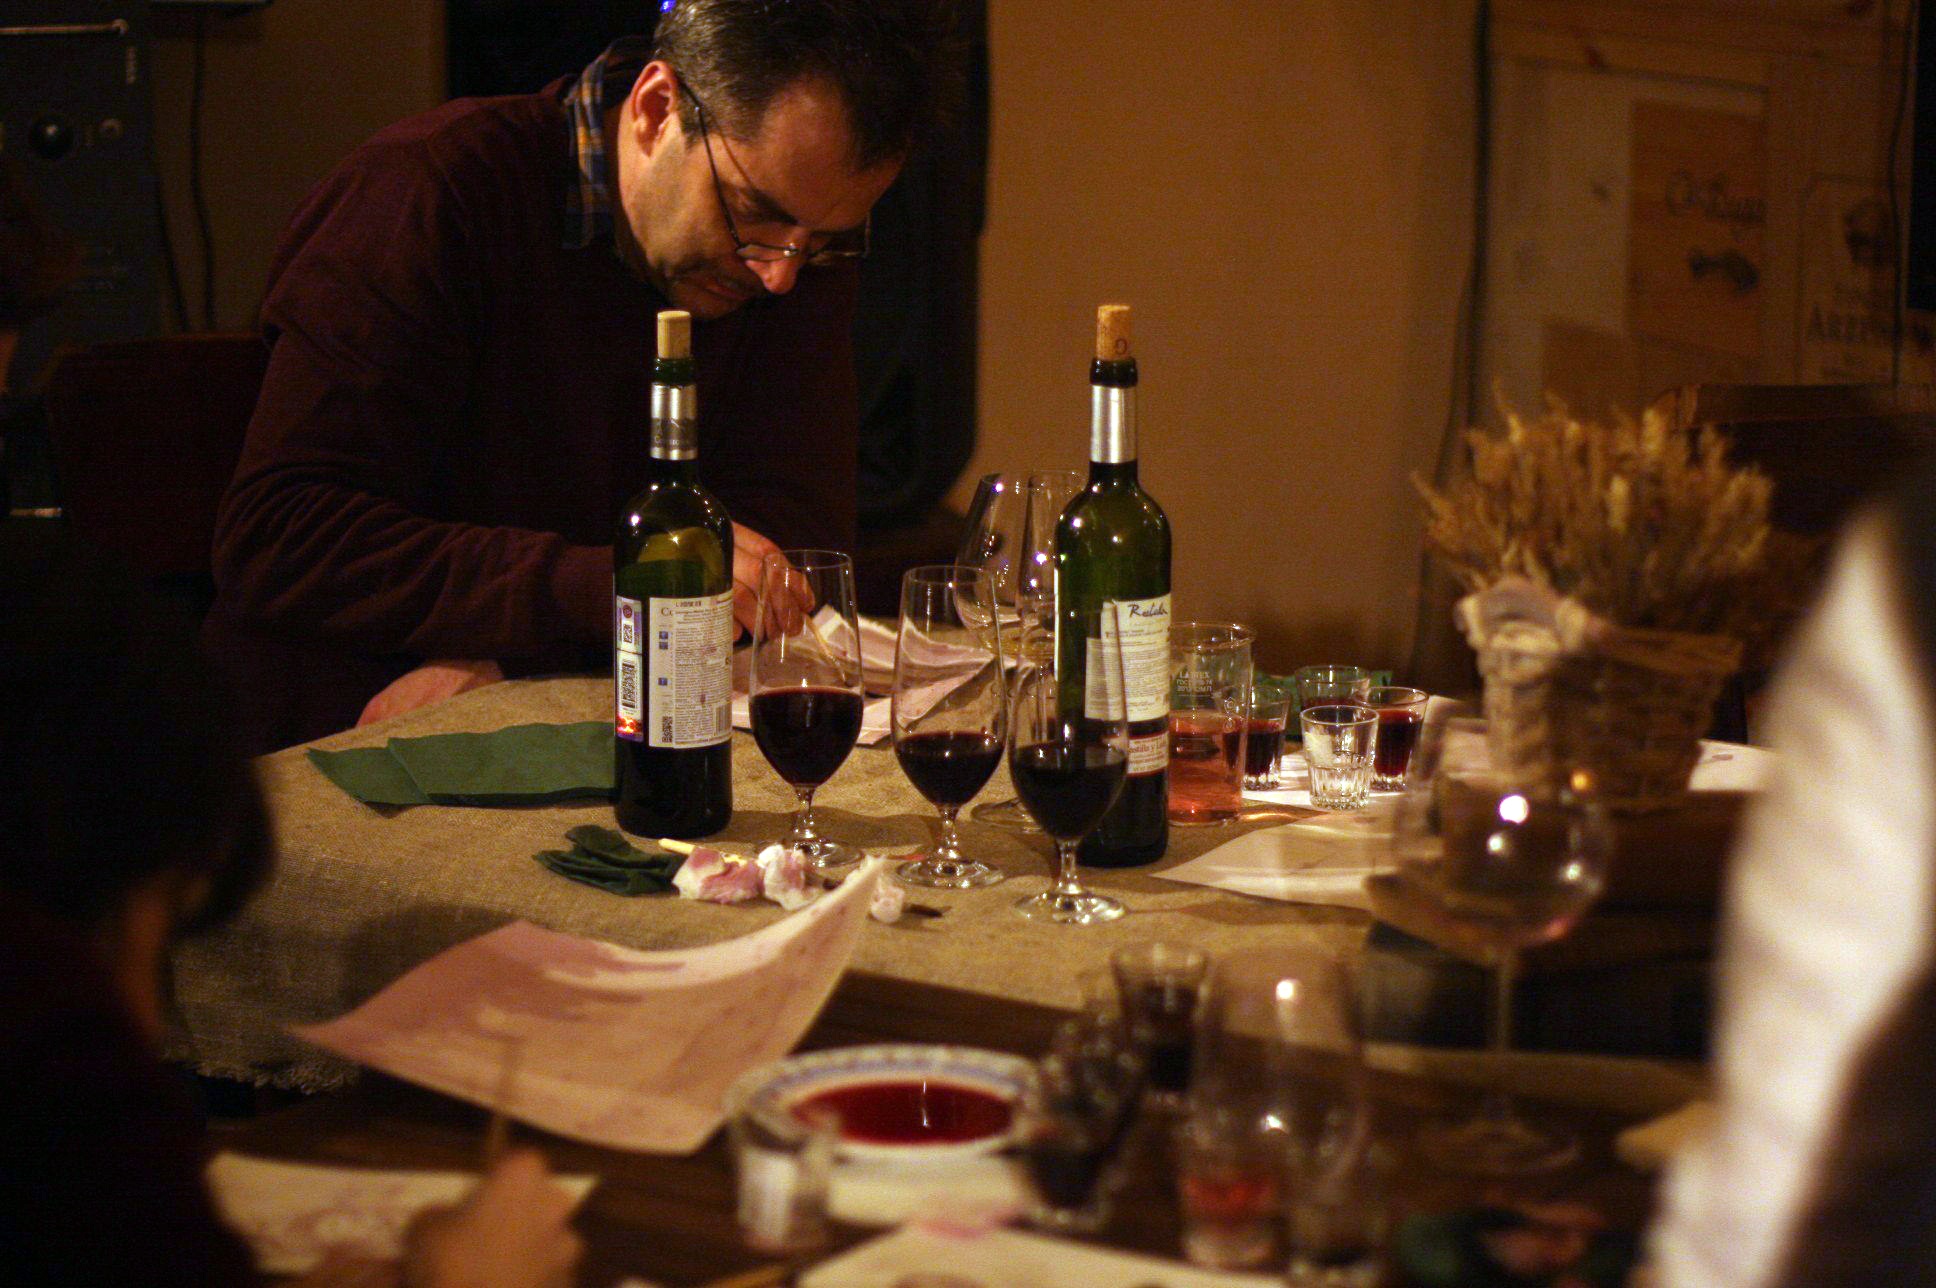
wine, restaurant, meal, drink, bottle, drawing, dinner, supper, sense